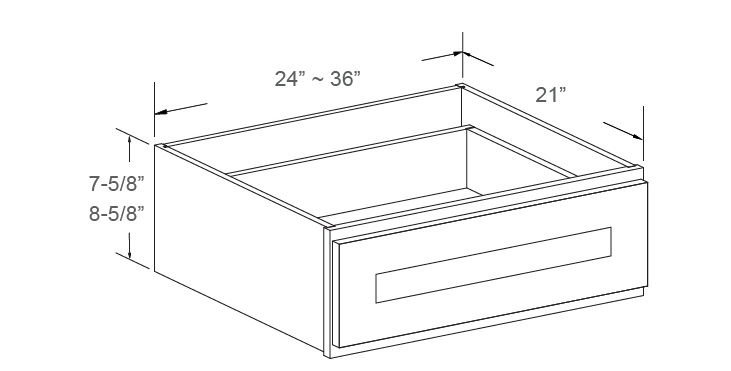
E2/FD36
KNEE DRAWER - 1 DRAWER - 36" W X 7.5" H X 21" D
Brand: J&K Cabinetry
Category: Hardware > Hardware Accessories > Cabinet Hardware